Great Pyramid of Giza

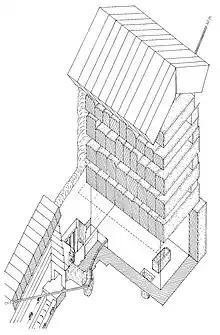
Axonometric view of the King's Chamber

In 2017, scientists from the ScanPyramids project discovered a large cavity above the Grand Gallery using muon radiography, which they called the "ScanPyramids Big Void". A research team, under the supervision of Professor Morishima Kunihiro at Nagoya University, used special nuclear emulsion detectors. Its length is at least and its cross-section is similar to that of the Grand Gallery. Its existence was confirmed by independent detection with three different technologies: nuclear emulsion films, scintillator hodoscopes, and gas detectors. The purpose of the cavity is unknown and it is not accessible. Zahi Hawass speculates it may have been a gap used in the construction of the Grand Gallery, but the Japanese research team state that the void is completely different from previously identified construction spaces.